Deportation of the Crimean Tatars

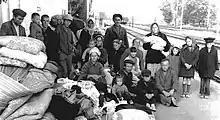

In total, 151,136 Crimean Tatars were deported to the Uzbek SSR; 8,597 to the Mari Autonomous Soviet Socialist Republic; and 4,286 to the Kazakh Soviet Socialist Republic; and the remaining 29,846 were sent to various remote regions of the Russian SFSR. When the Crimean Tatars arrived at their destination in the Uzbek SSR, they were met with hostility by Uzbek locals who threw stones at them, even their children, because they heard that the Crimean Tatars were "traitors" and "fascist collaborators." The Uzbeks objected to becoming the "dumping ground for treasonous nations." In the coming years, several assaults against the Crimean Tatars population were registered, some of which were fatal.